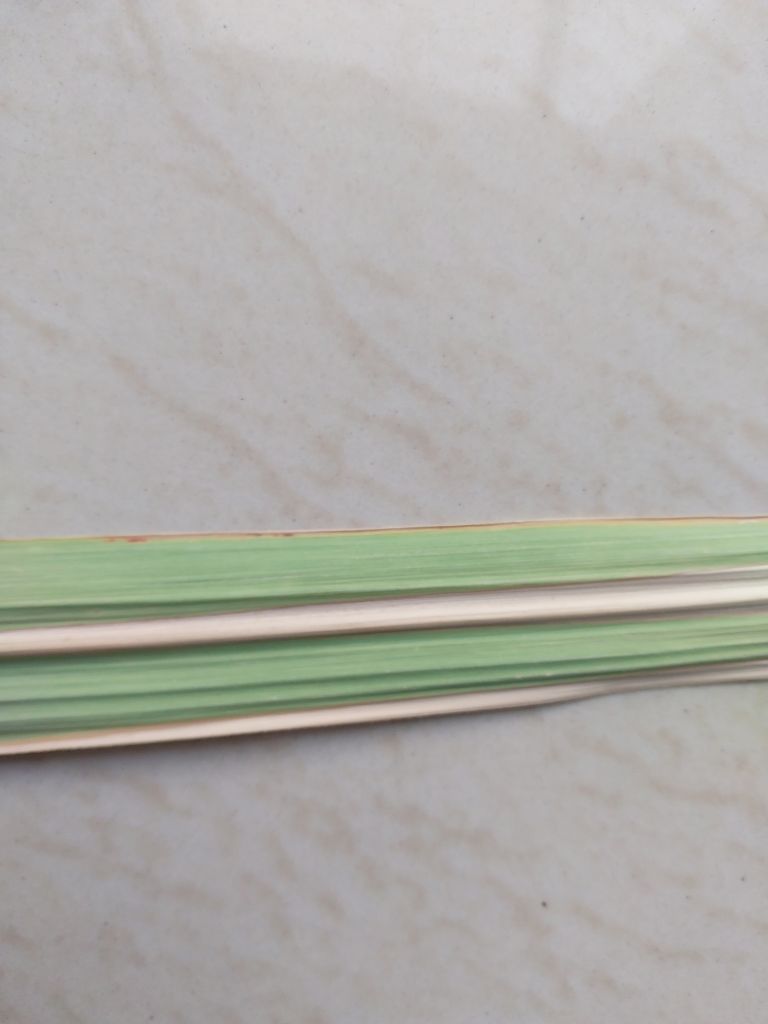
Label: BrownRust